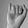
ASL letter: I